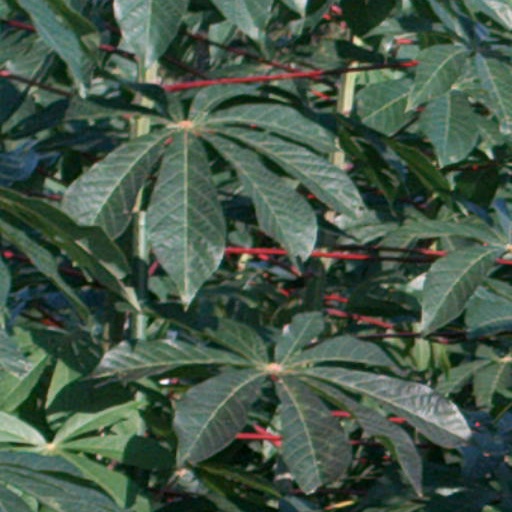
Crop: cassava